Ingredient

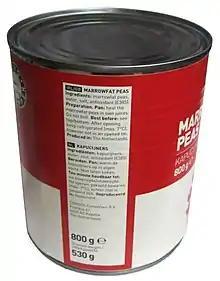
The ingredient list on a can of marrowfat peas. Besides peas, the product also contains water, salt, and the antioxidant E385.

National laws usually require prepared food products to display a list of ingredients and specifically require that certain additives be listed. Law typically requires that ingredients be listed according to their relative weight within the product.